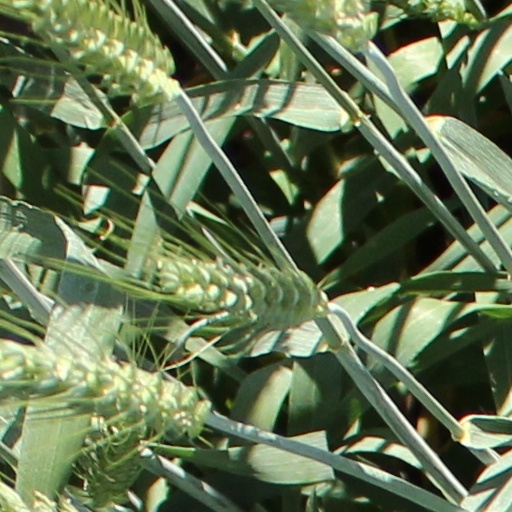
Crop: wheat